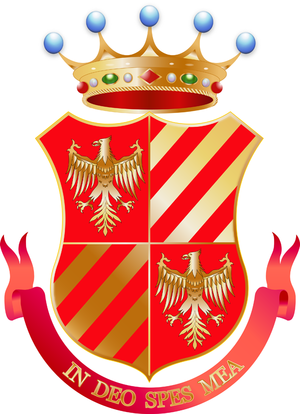
Bellagio est une commune italienne de la province de Côme en Lombardie, située sur le lac de Côme.